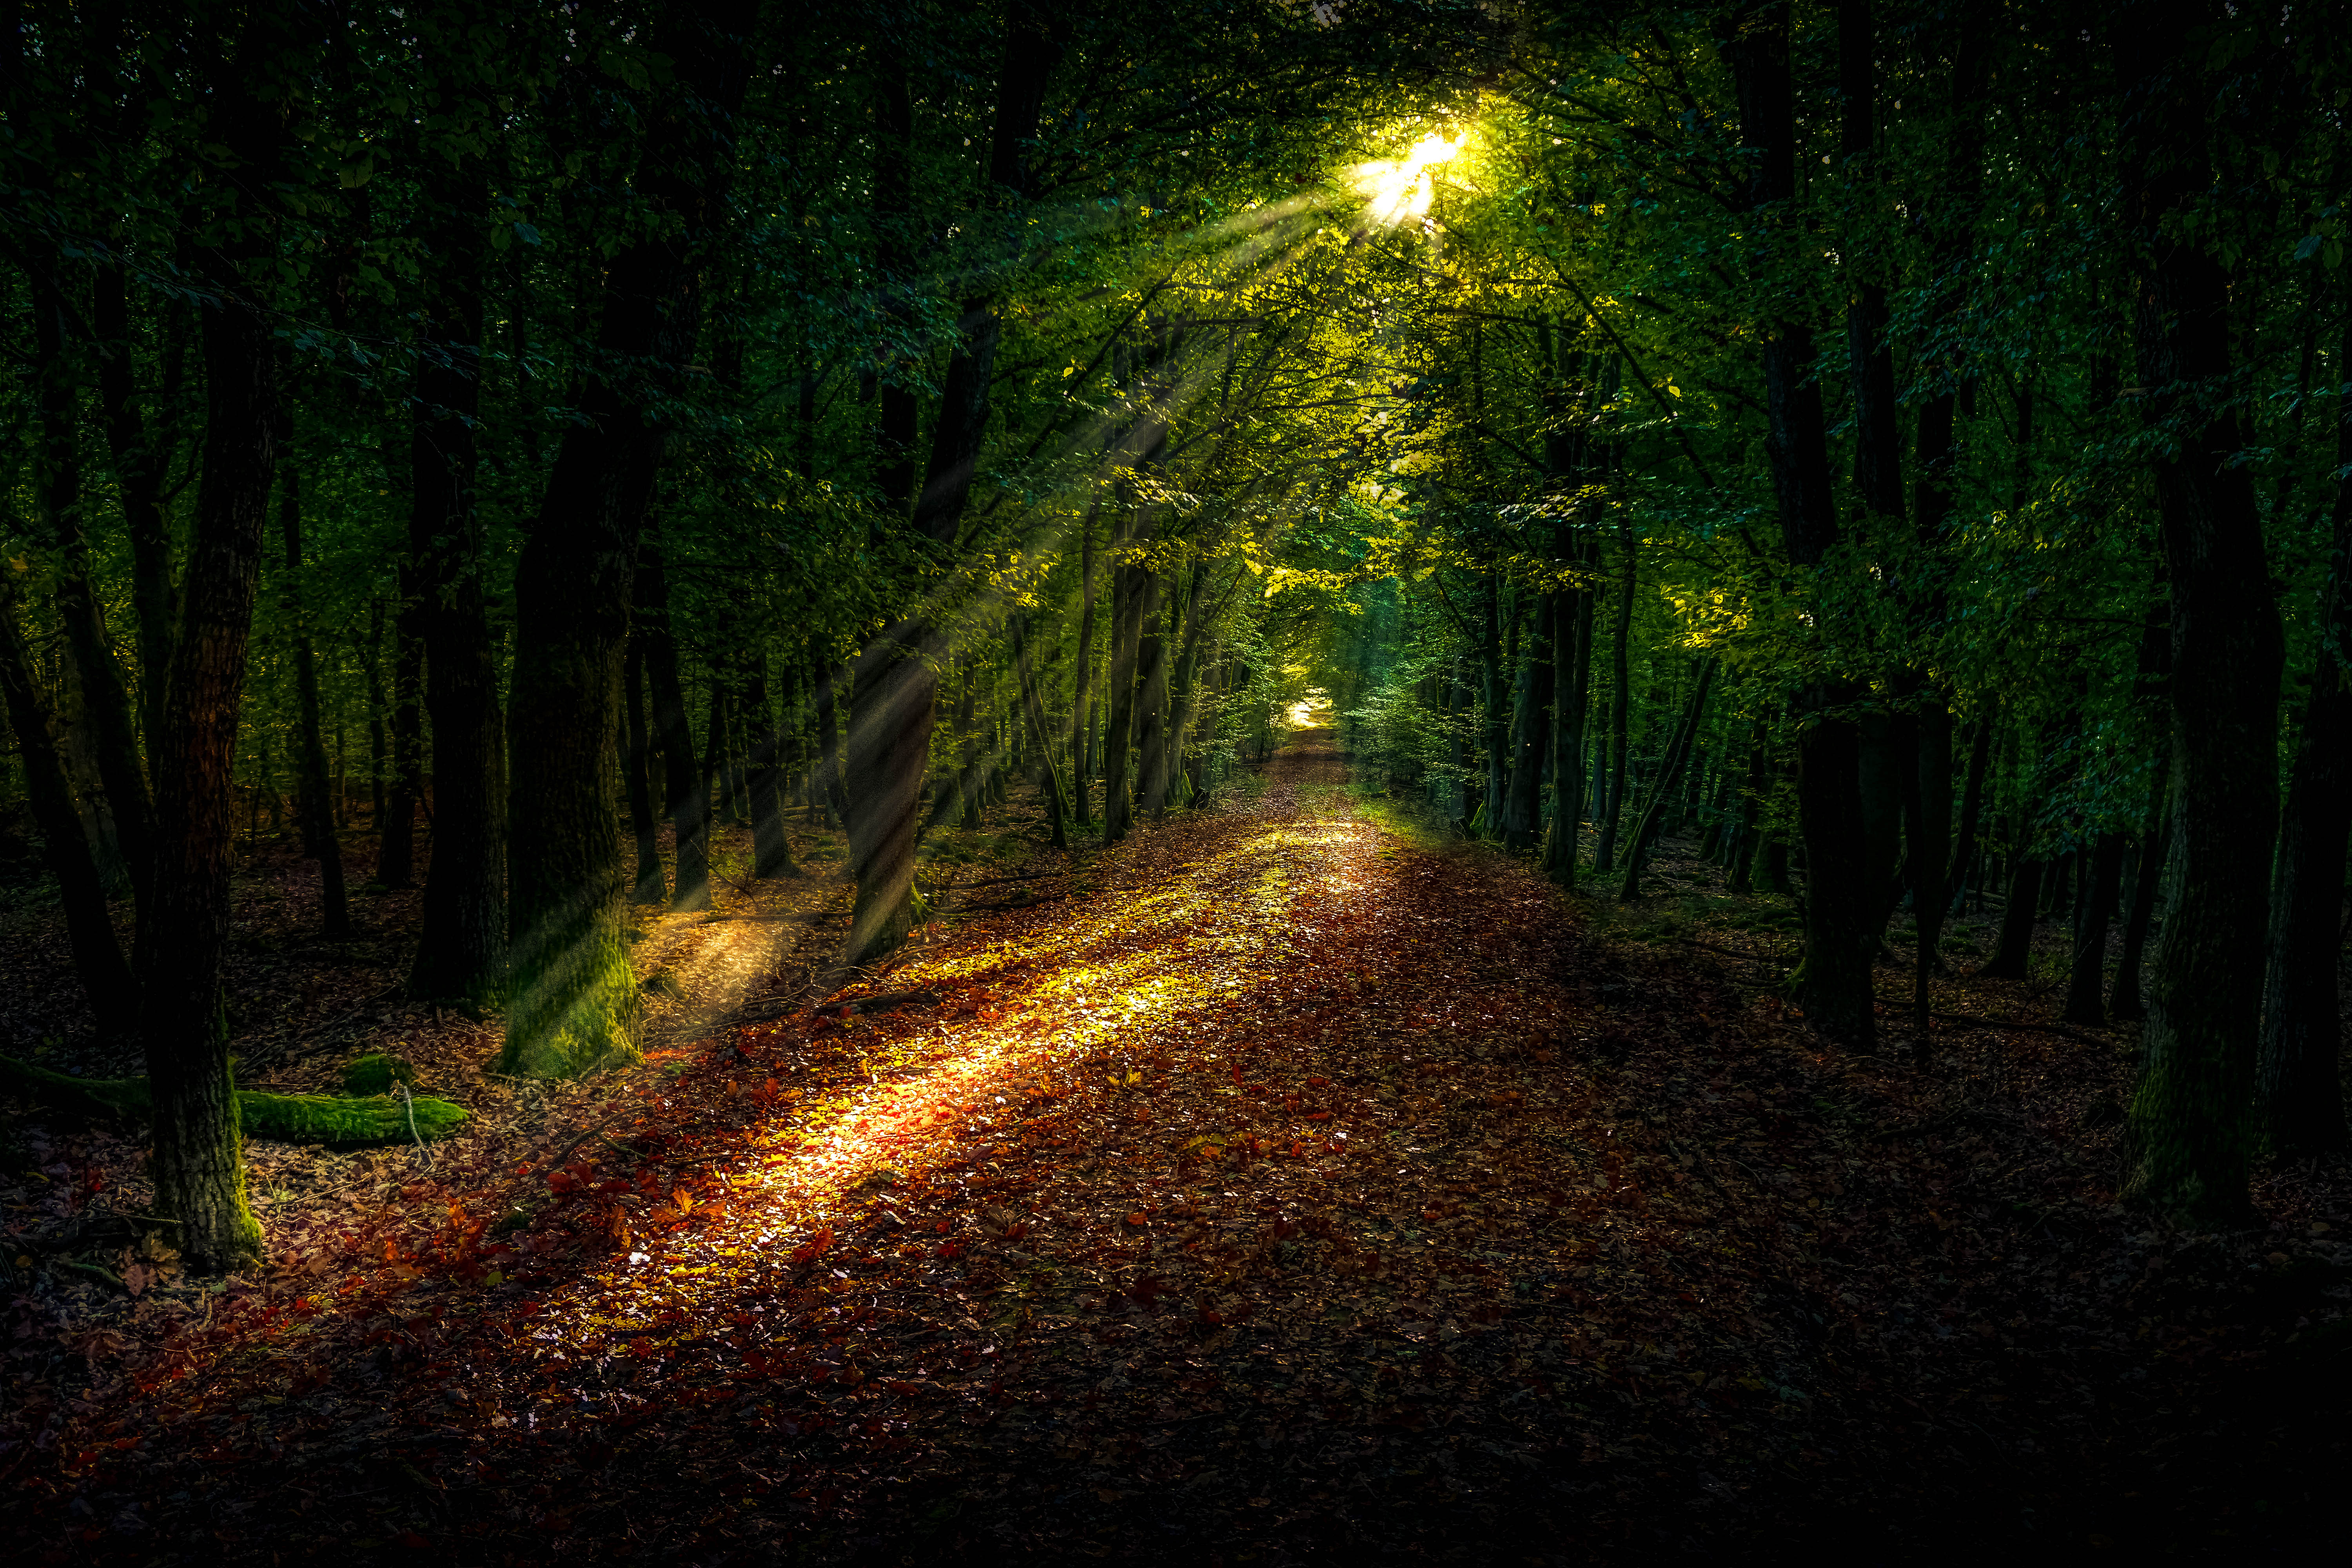
landscape, tree, nature, forest, path, grass, light, sky, night, sunlight, morning, leaf, atmosphere, evening, jungle, autumn, darkness, vegetation, rainforest, deciduous, grove, woodland, midnight, ecosystem, phenomenon, biome, old growth forest, computer wallpaper, temperate broadleaf and mixed forest, temperate coniferous forest, spruce fir forest